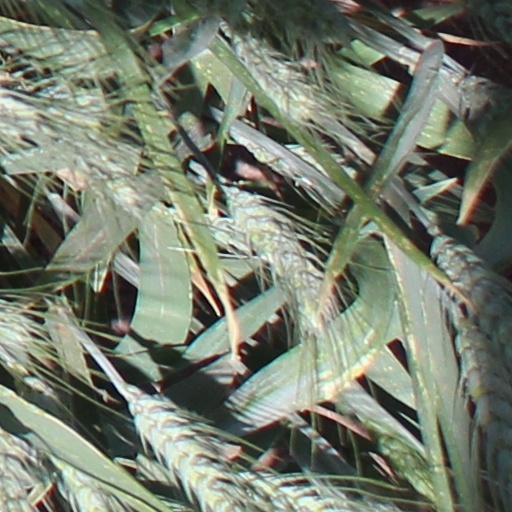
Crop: wheat